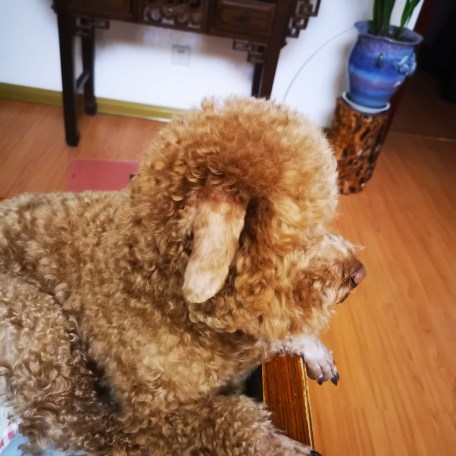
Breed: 7449-n000128-teddy